Pneumococcal conjugate vaccine

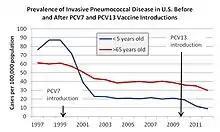
United States incidence of invasive pneumococcal disease before and after introduction of the 7-valent and 13-valent pneumococcal vaccines.

Prevnar-7 is designed to stop seven of about ninety pneumococcal serotypes which have the potential to cause invasive pneumococcal disease (IPD). In 2010, a 13-valent vaccine was introduced. Each year, IPD kills approximately one million children worldwide. Since approval, Prevnar's efficacy in preventing IPD has been documented by a number of epidemiologic studies. There is evidence that other people in the same household as a vaccinee also become relatively protected. There is evidence that routine childhood vaccination reduces the burden of pneumococcal disease in adults and especially high-risk adults, such as those living with HIV/AIDS.